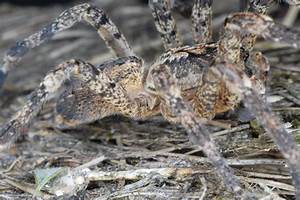
Label: ragno